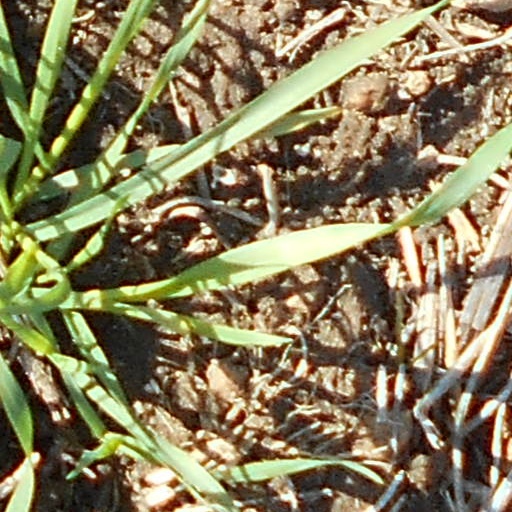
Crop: wheat